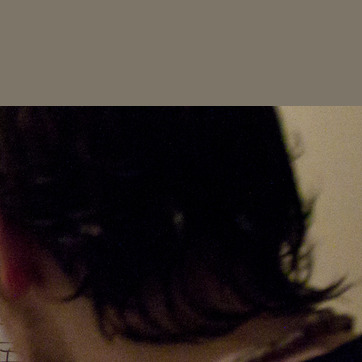
Material: hair